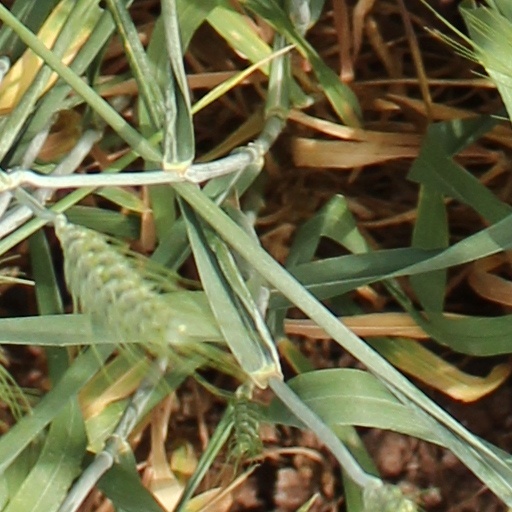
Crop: wheat